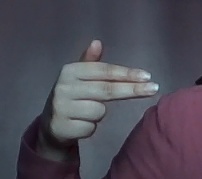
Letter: ghain